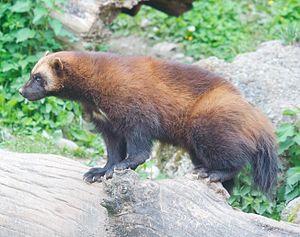
Cette liste commentée recense la mammalofaune en Finlande. Elle répertorie les espèces de mammifères finlandais actuels et celles qui ont été récemment classifiées comme éteintes. Cette liste comporte 86 espèces réparties en neuf ordres et 25 familles, dont une est « en danger critique d'extinction », deux sont « vulnérables », cinq sont « quasi menacées » et une a des « données insuffisantes » pour être classée.
Cette liste commentée recense la mammalofaune en Norvège. Elle répertorie les espèces de mammifères norvégiens actuels et celles qui ont été récemment classifiées comme éteintes. Cette liste comporte 95 espèces réparties en neuf ordres et 27 familles, dont quatre sont « en danger », quatre autres sont « vulnérables », cinq sont « quasi menacées » et cinq autres ont des « données insuffisantes » pour être classées.
Les Mustélidés, du latin mustela signifiant belette, sont une famille de mammifères caniformes de l'ordre des Carnivora. Ce sont des prédateurs, de taille variée, avec un corps allongé et des pattes courtes. Ils possèdent des glandes sécrétrices développées qui peuvent dégager une odeur musquée en cas d'attaque. Divisée en plusieurs sous-familles, la famille des Mustélidés comprend 55 espèces réparties en une vingtaine de genres ; elle est proche de la famille des Méphitidés.